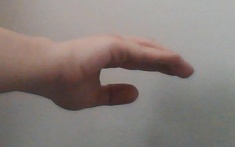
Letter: jeem